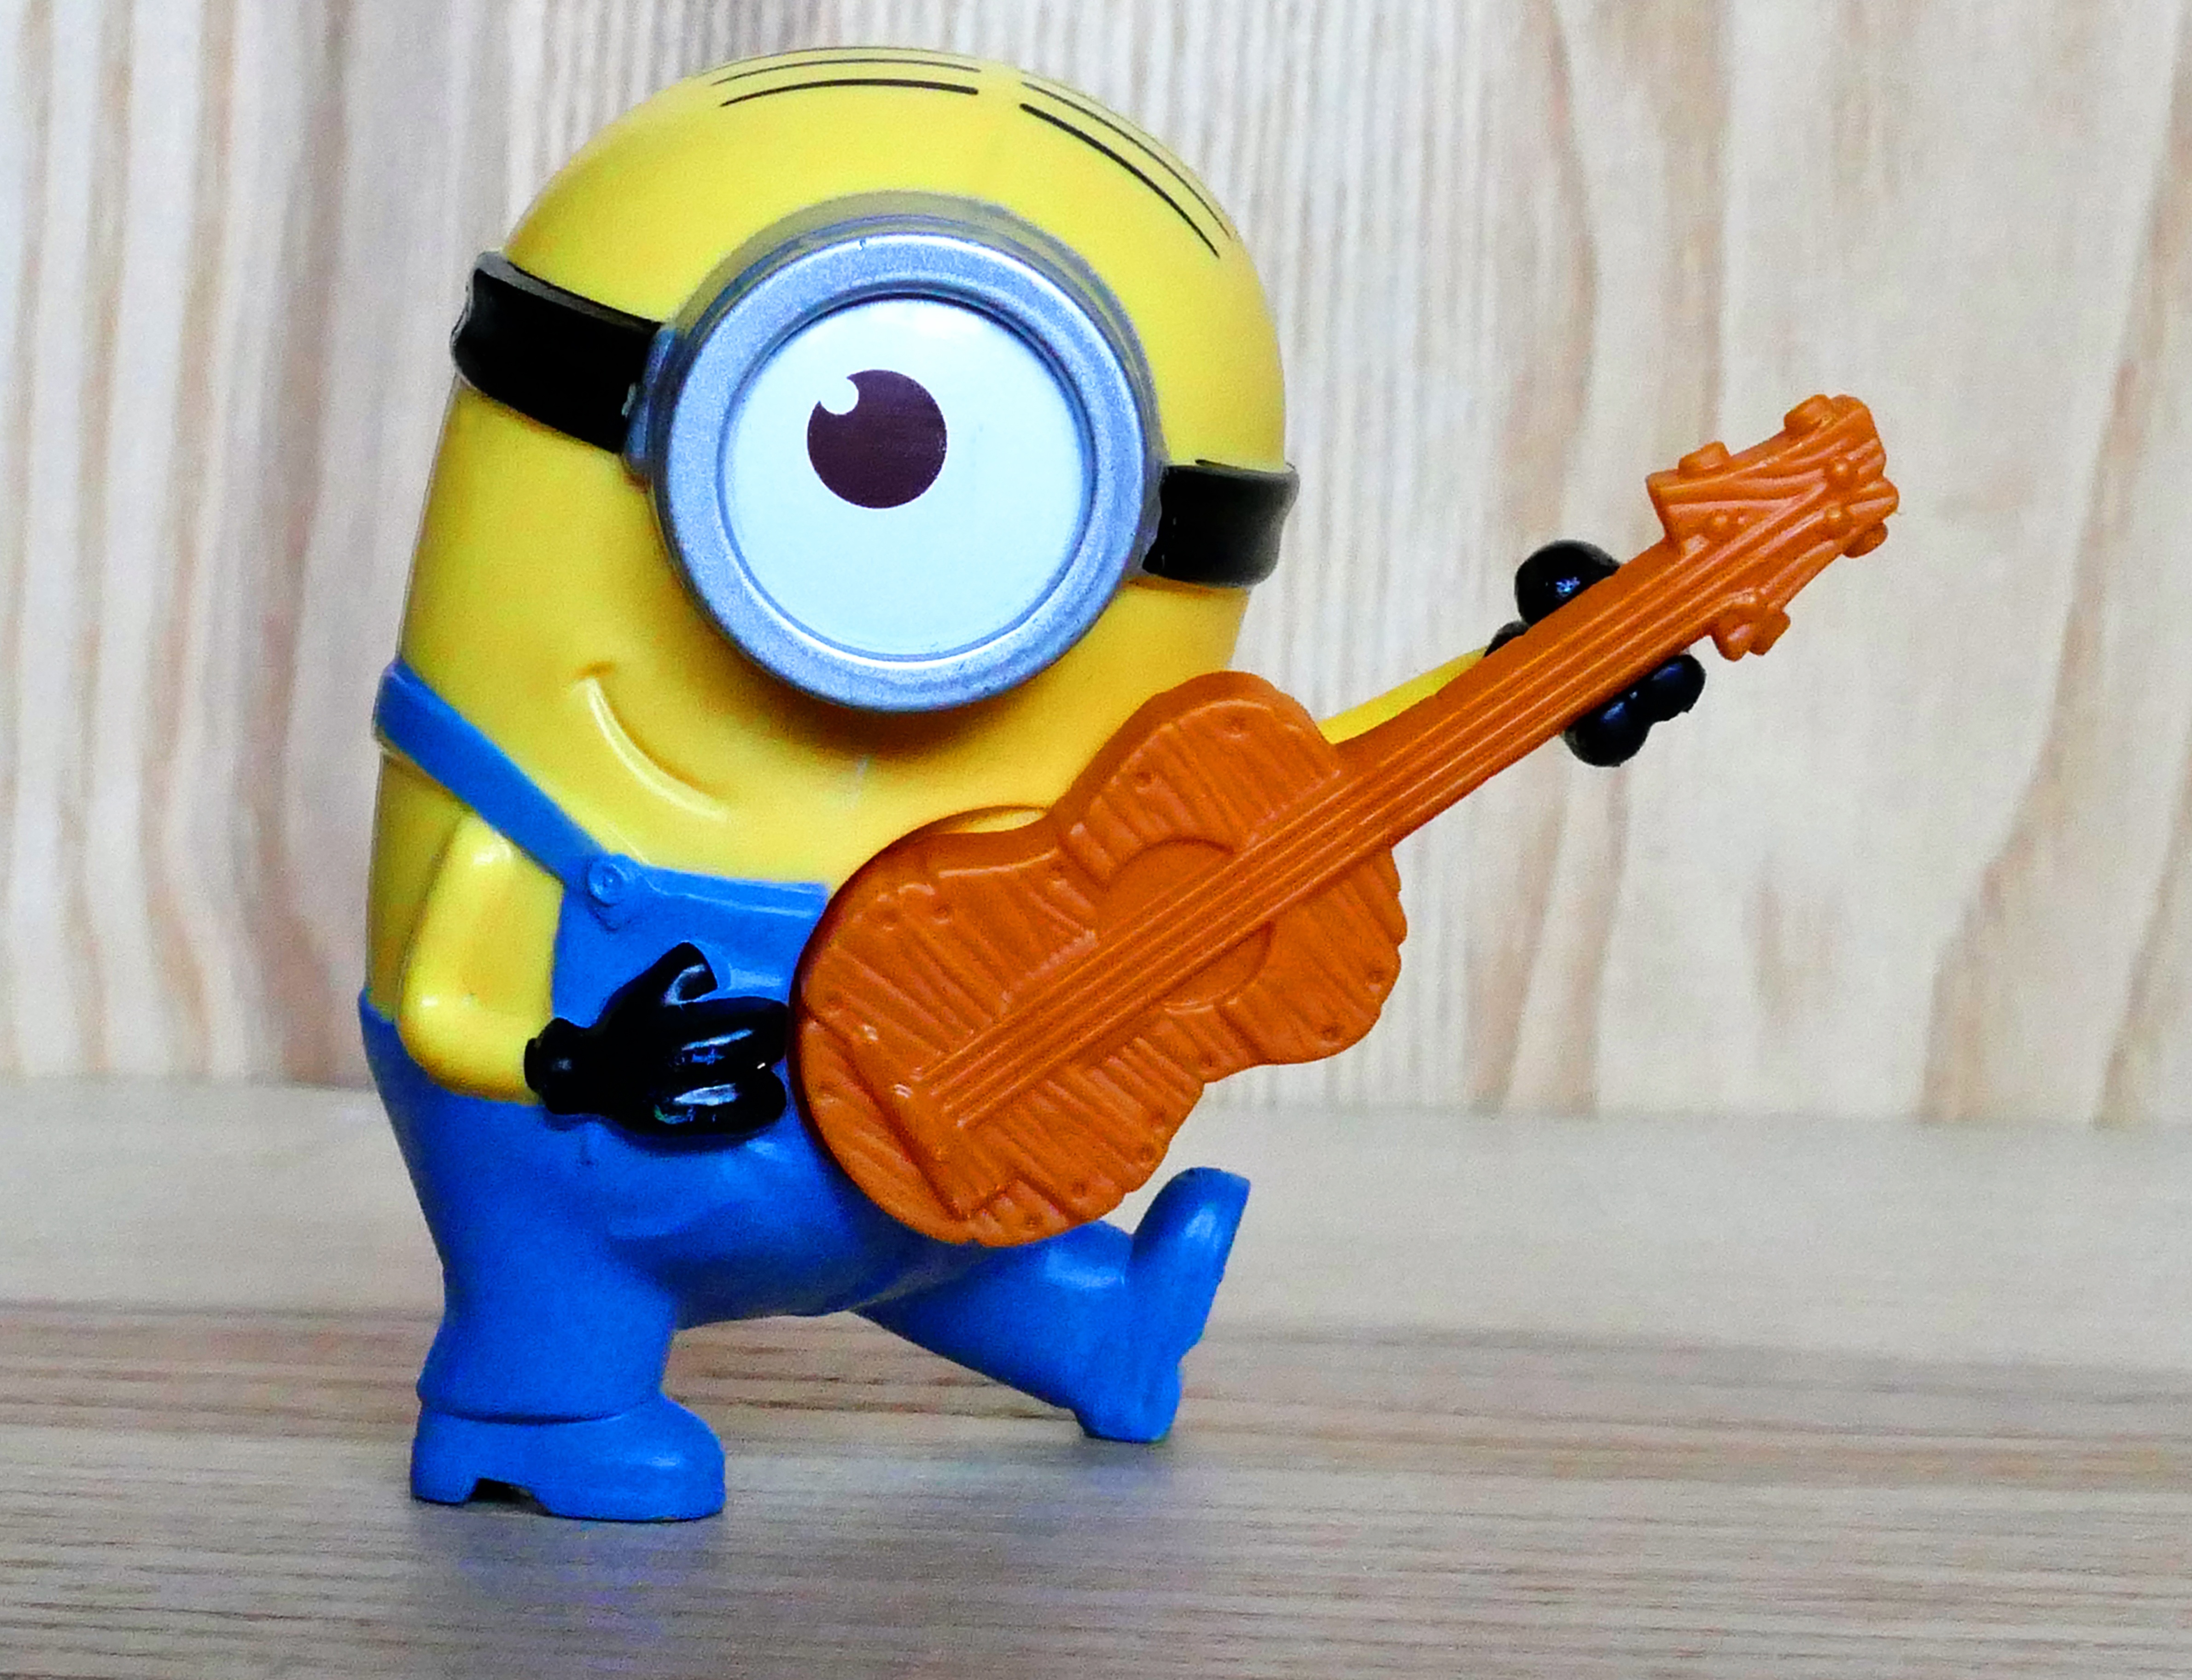
play, cute, yellow, toy, product, kids, toys, funny, action figure, figures, minions